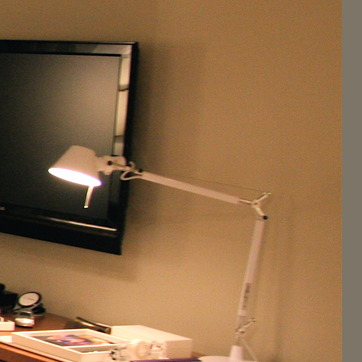
Material: metal